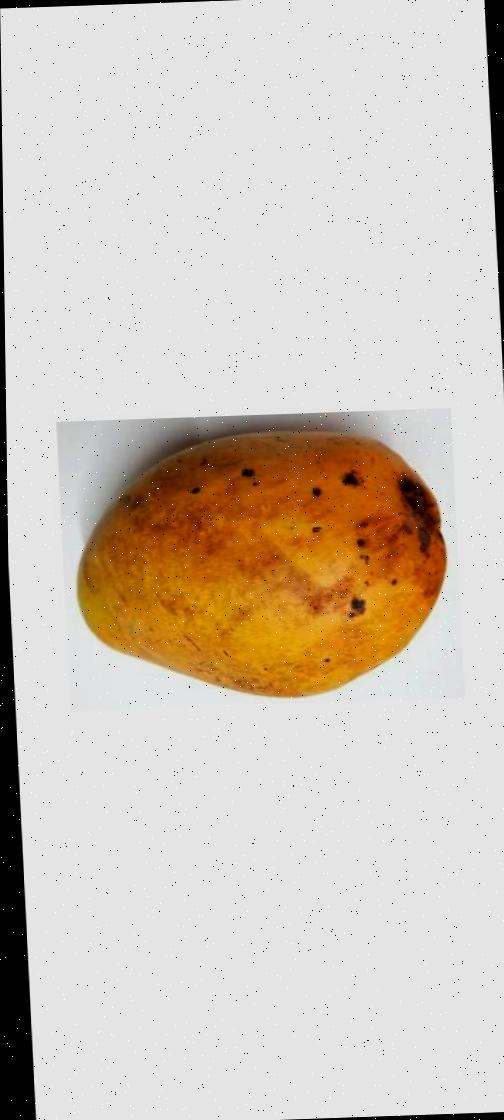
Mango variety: Bari-11